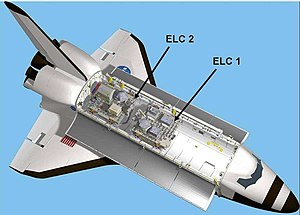
STS-129 / Nyttelast
STS-129 var rumfærgen Atlantis's 31. og næstsidste rummission og blev indledt med opsendelsen d. 16. november 2009 klokken 14:28 pm EST lokal tid. Atlantis landede d. 27. november 2009 9:44 a.m. EST.